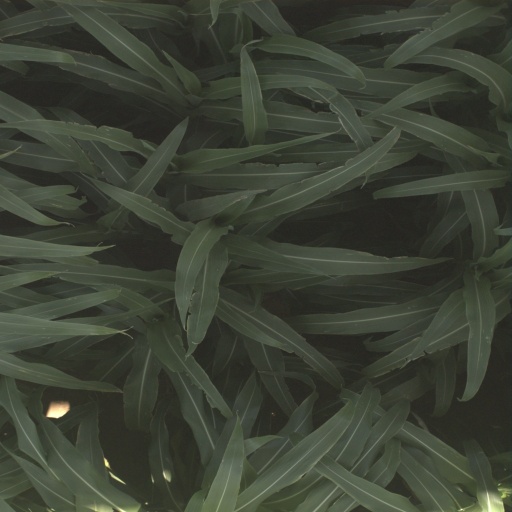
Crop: sorghum